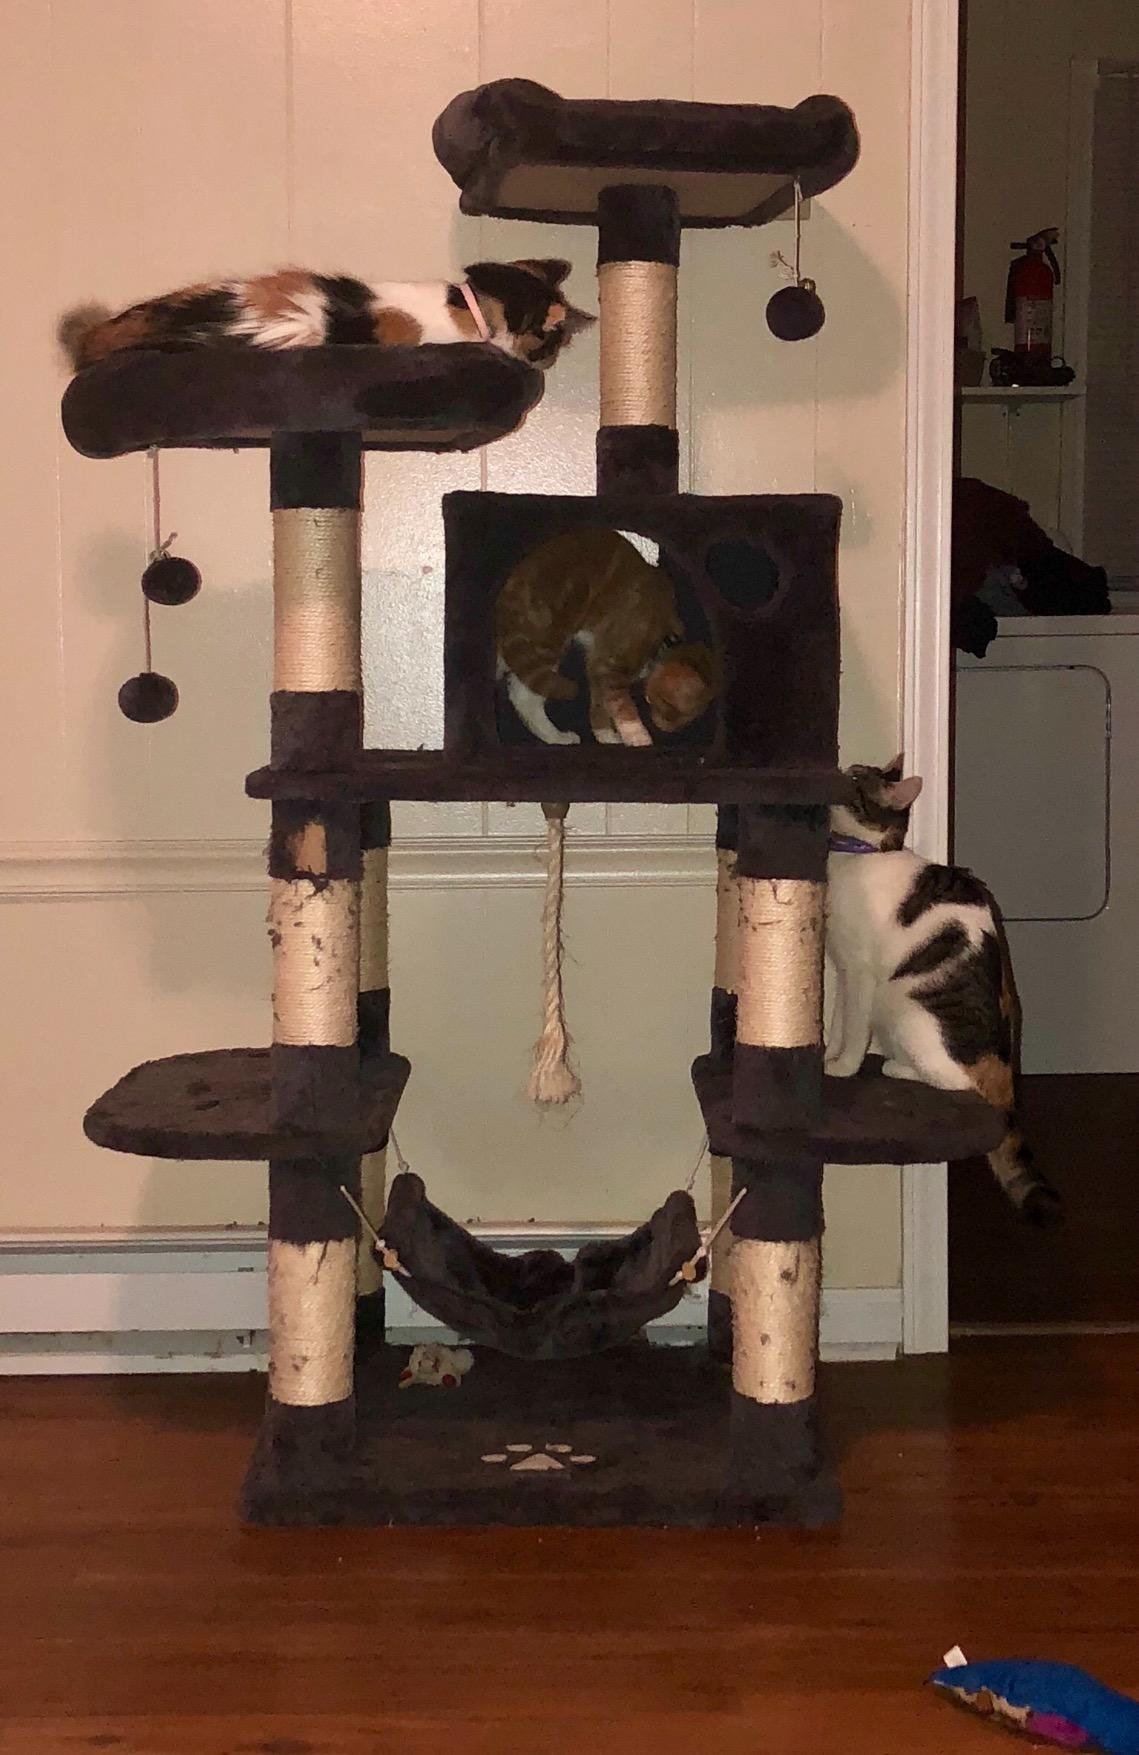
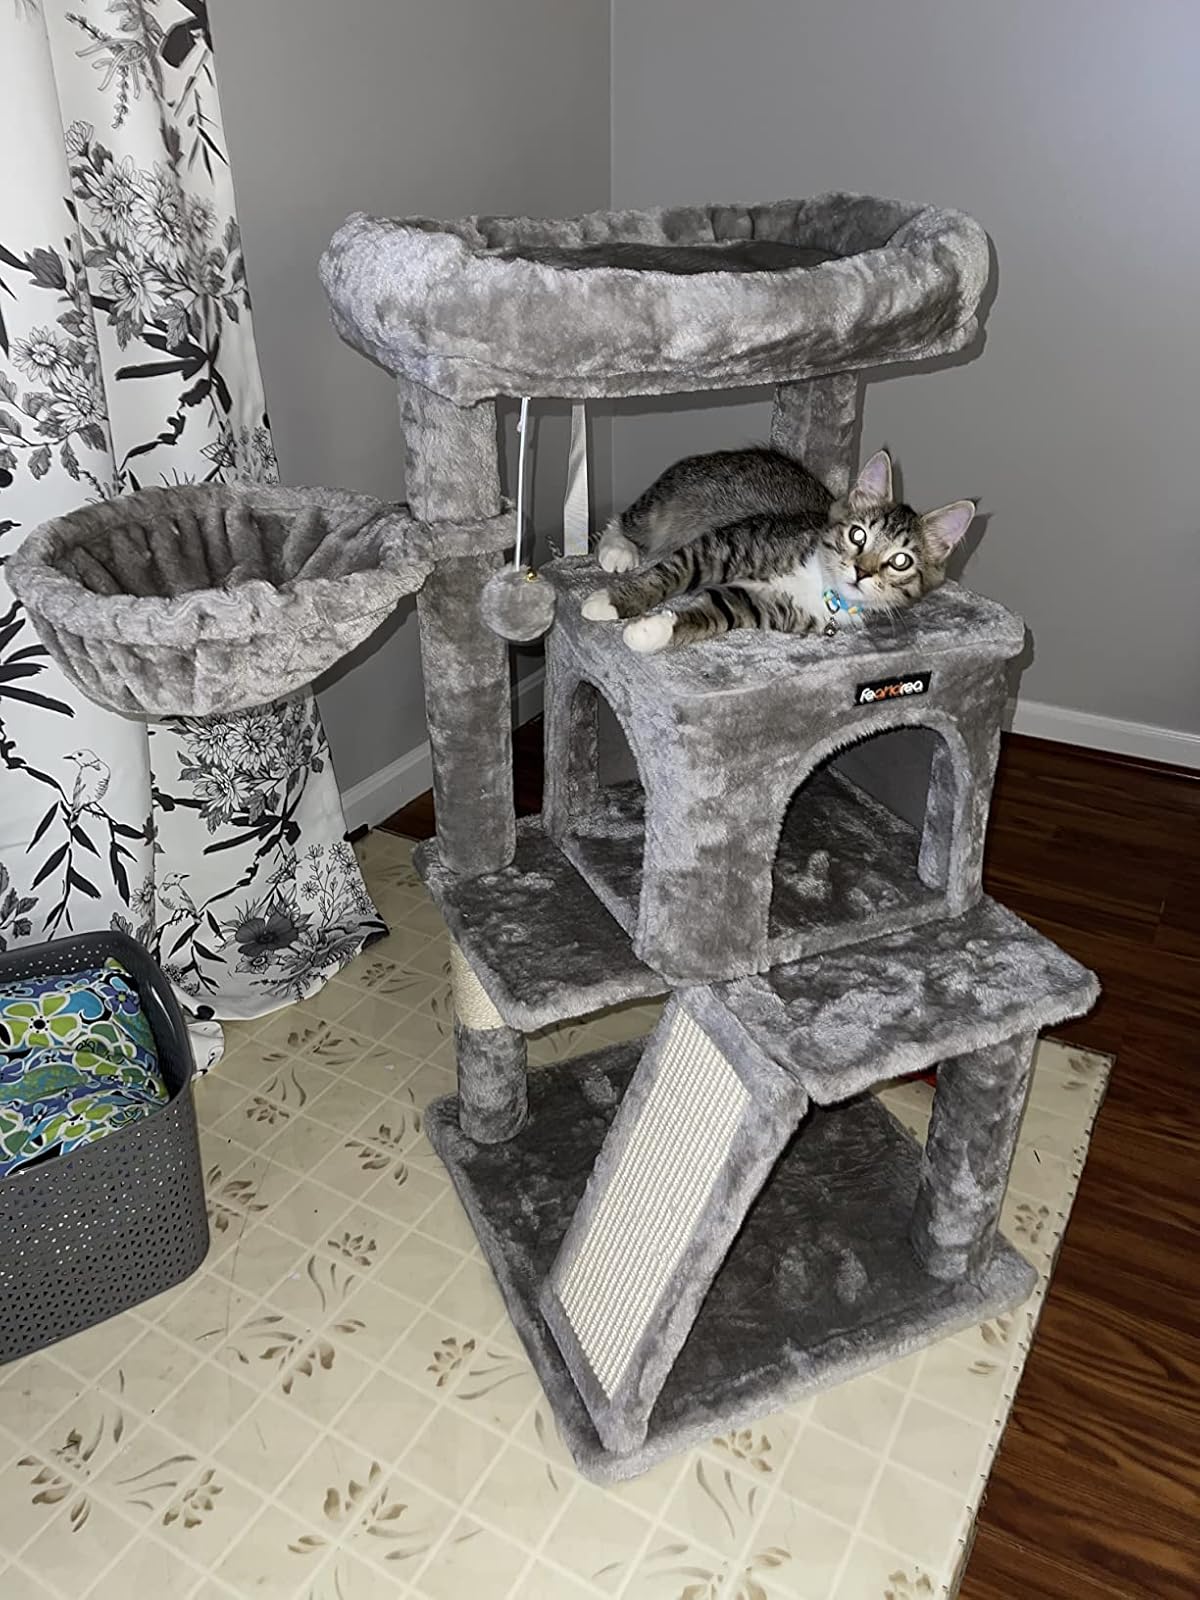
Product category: items_cat tree
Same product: no